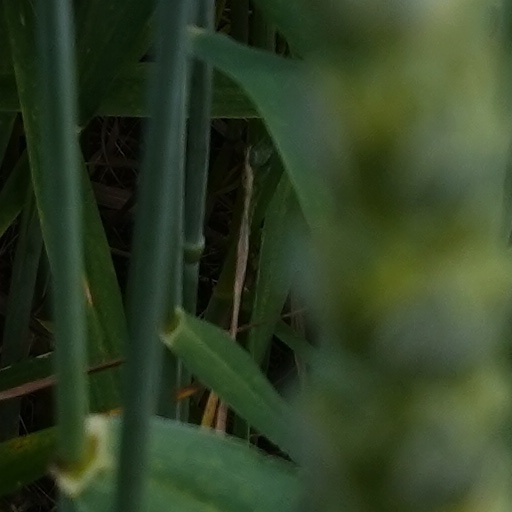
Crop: wheat